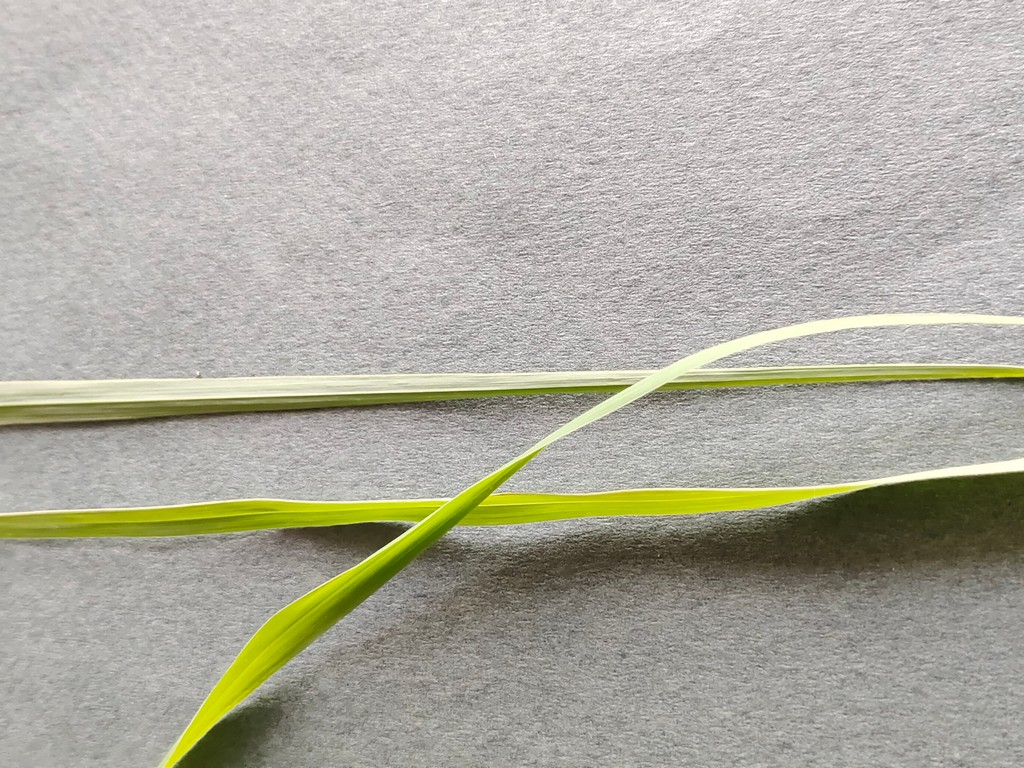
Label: Healthy